Gelyella

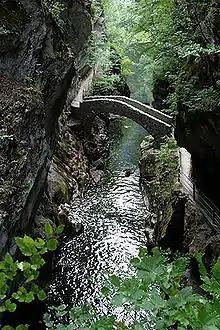
The "Gorges de l'Areuse", where "Gelyella monardi" was discovered

The first species of "Gelyella" was described in 1977 from material collected at Saint-Gély-du-Fesc, Hérault, France and given the name Gelyella droguei.